1966–67 Regionalliga

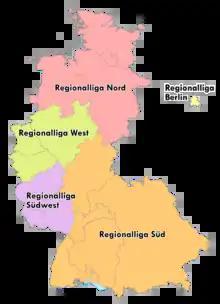
Map of the five German "Regionalligas" from 1963 to 1974

The 1966–67 Regionalliga was the fourth season of the Regionalliga, the second tier of the German football league system. The league operated in five regional divisions, Berlin, North, South, Southwest and West. The five league champions and all five runners-up, at the end of the season, entered a promotion play-off to determine the two clubs to move up to the Bundesliga for the next season. The two promotion spots went to the Regionalliga Berlin and Regionalliga Südwest champions Alemannia Aachen and Borussia Neunkirchen.